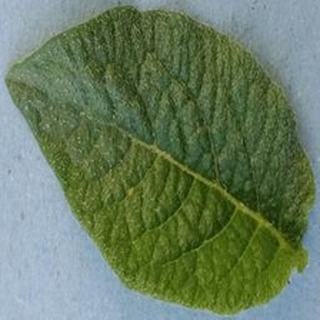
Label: healthy_potato